Alexander Äschbach

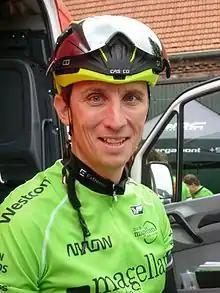
Alexander Aeschbach (2012)

Alexander Äschbach (born 9 June 1974 in Dürrenäsch, Aargau) is a Swiss professional racing cyclist.